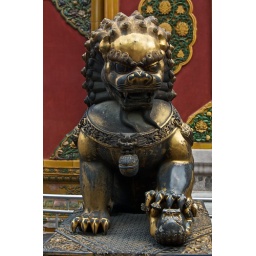
The female lion with a lion cub under her paw.